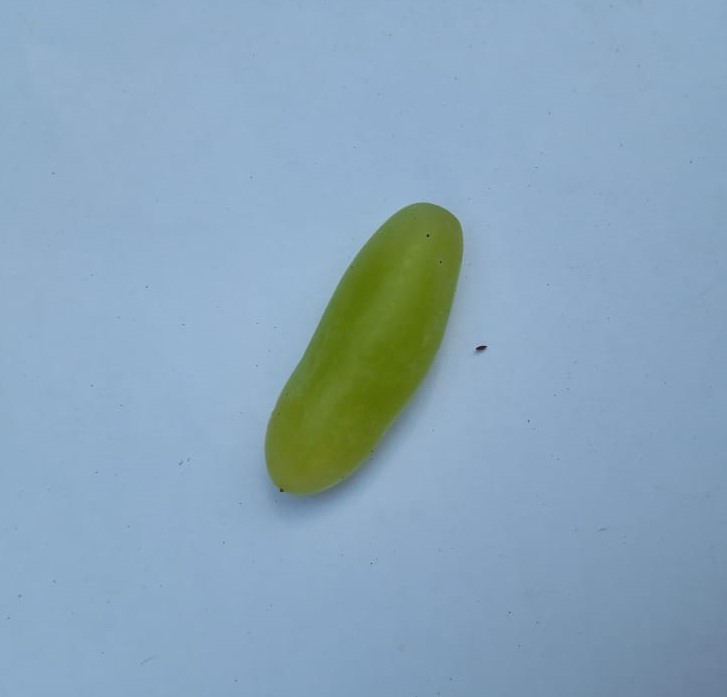
Fruit: grape
Condition: fresh